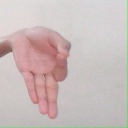
अक्षर: ज्ञ